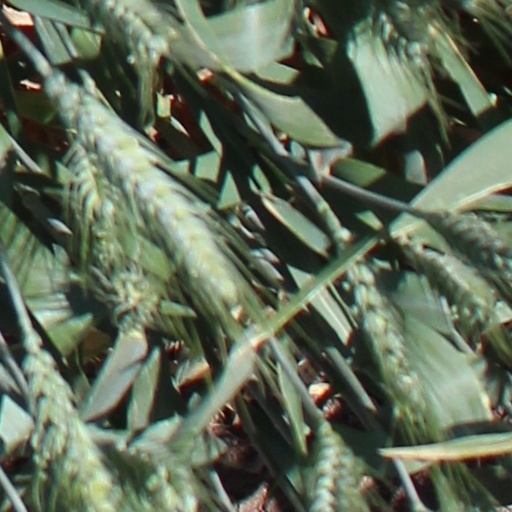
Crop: wheat